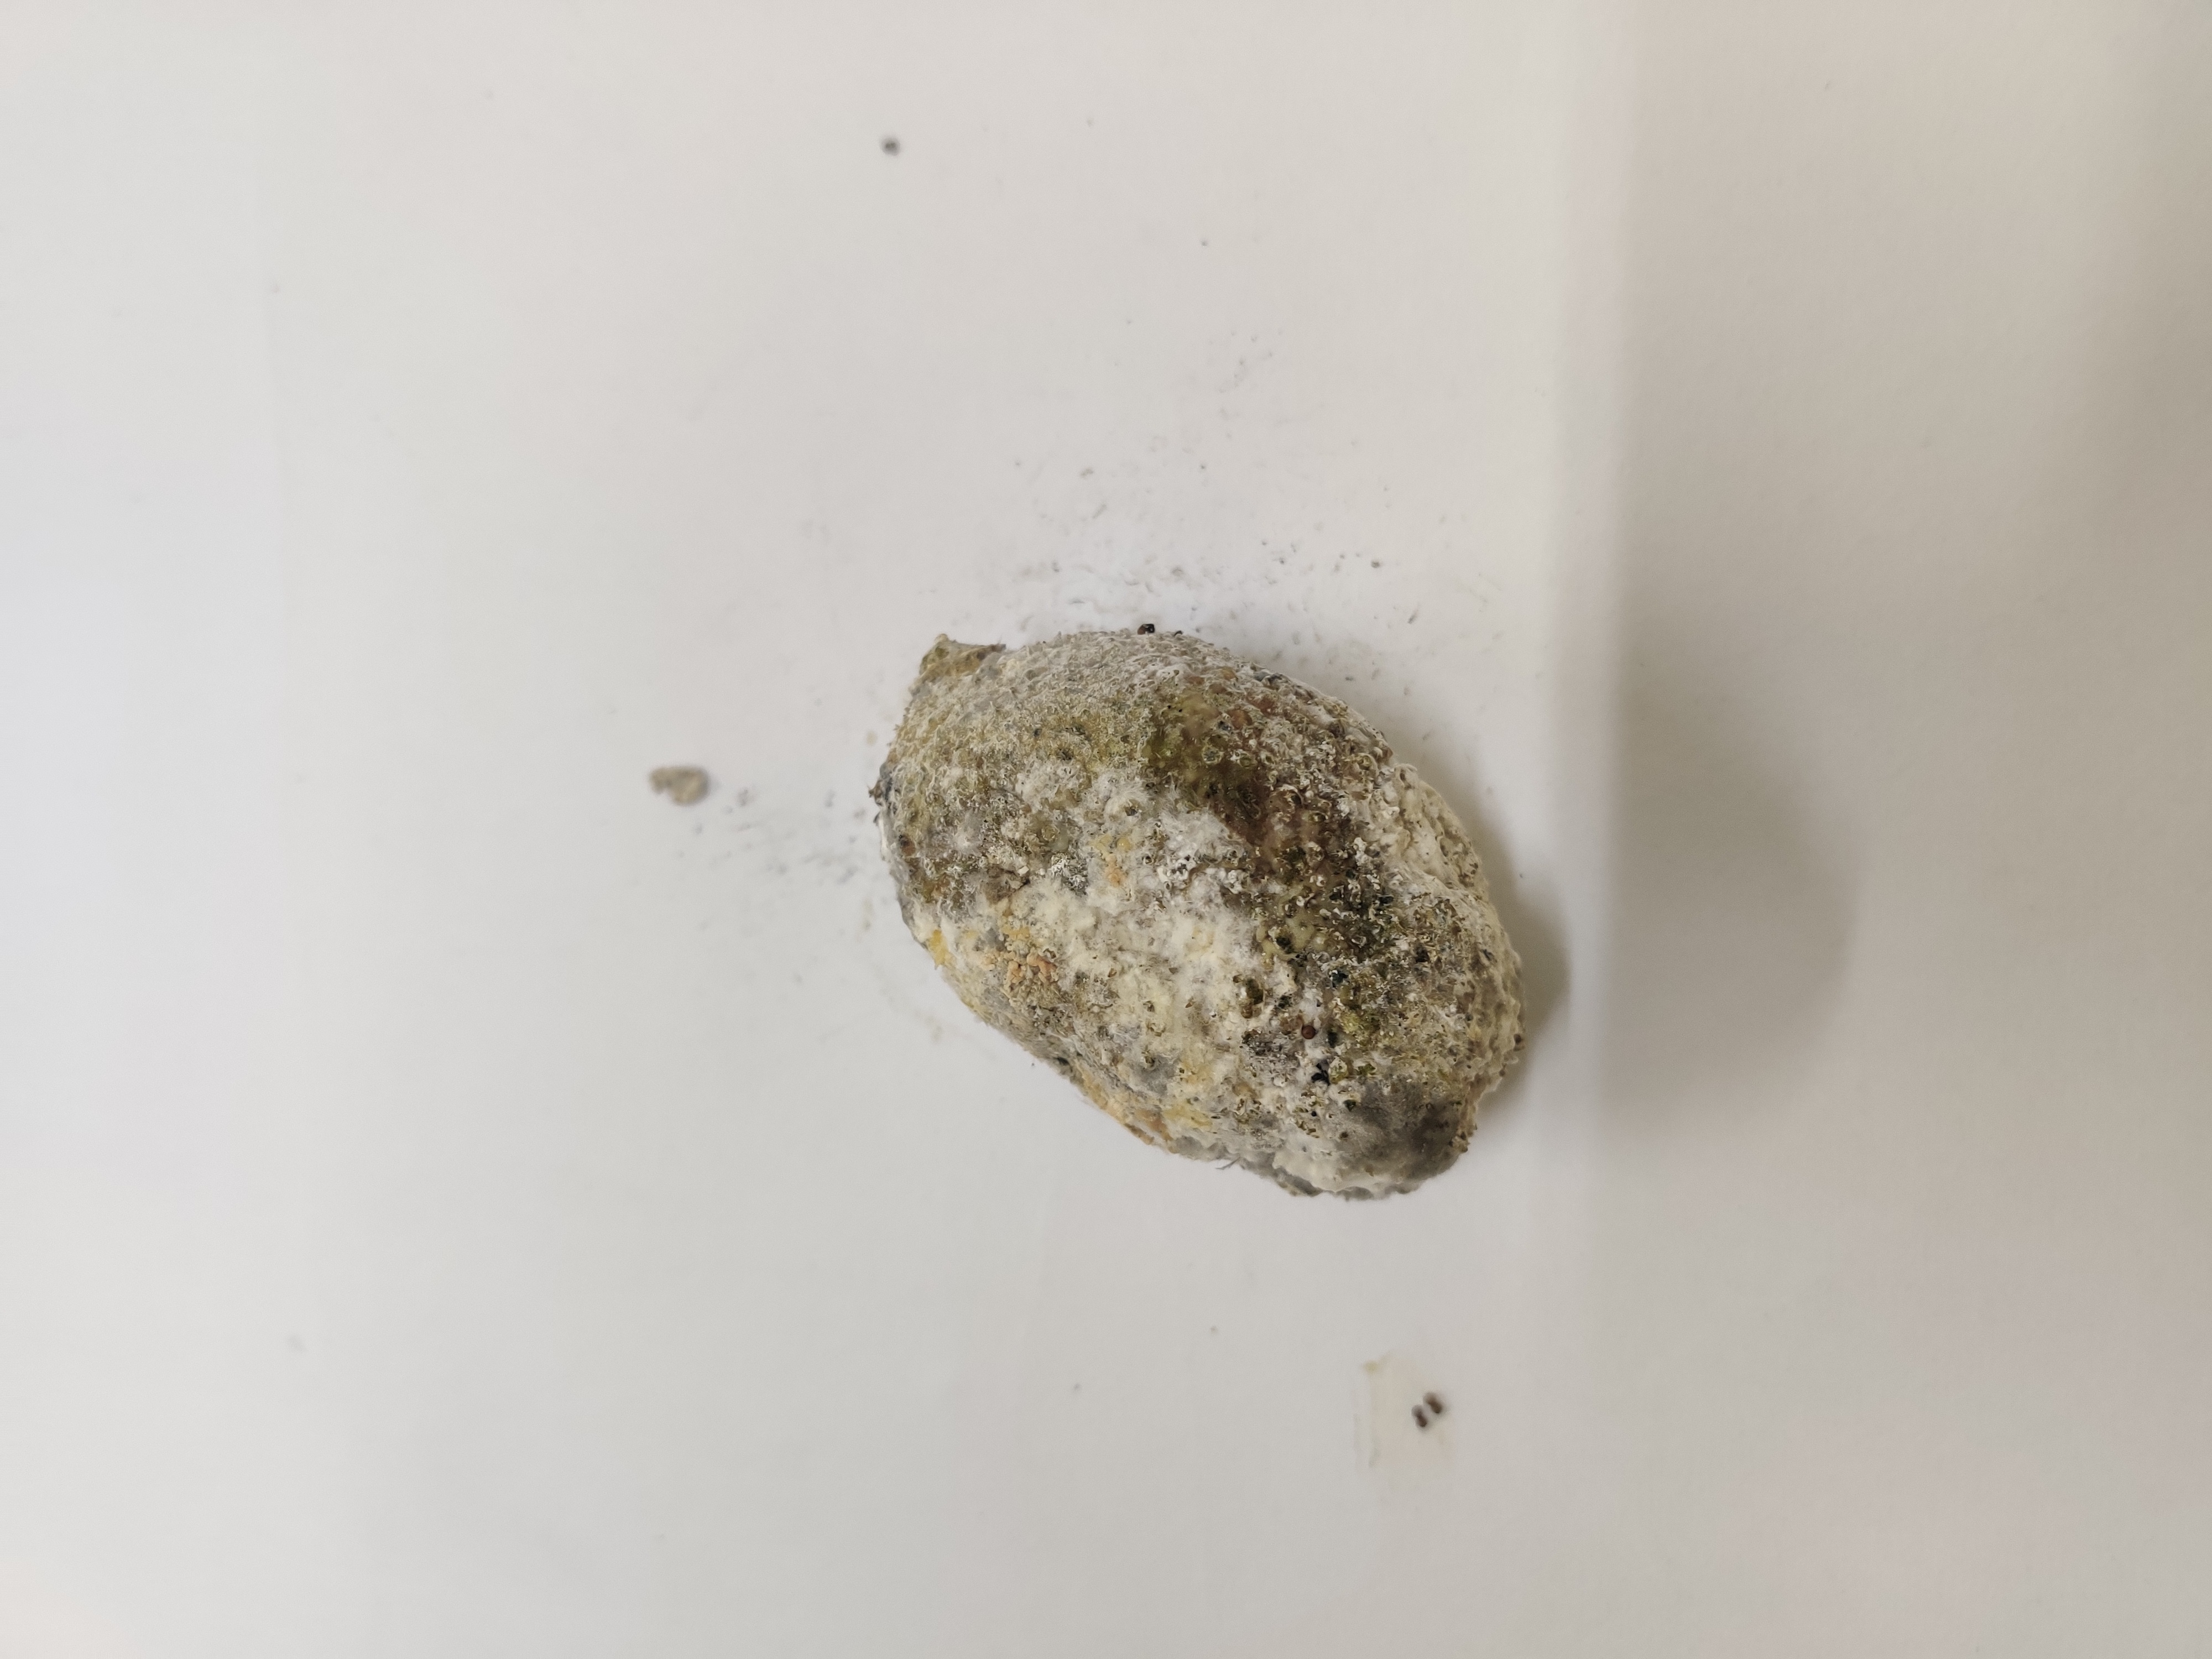
Crop: Spiny Gourd
Condition: Damaged